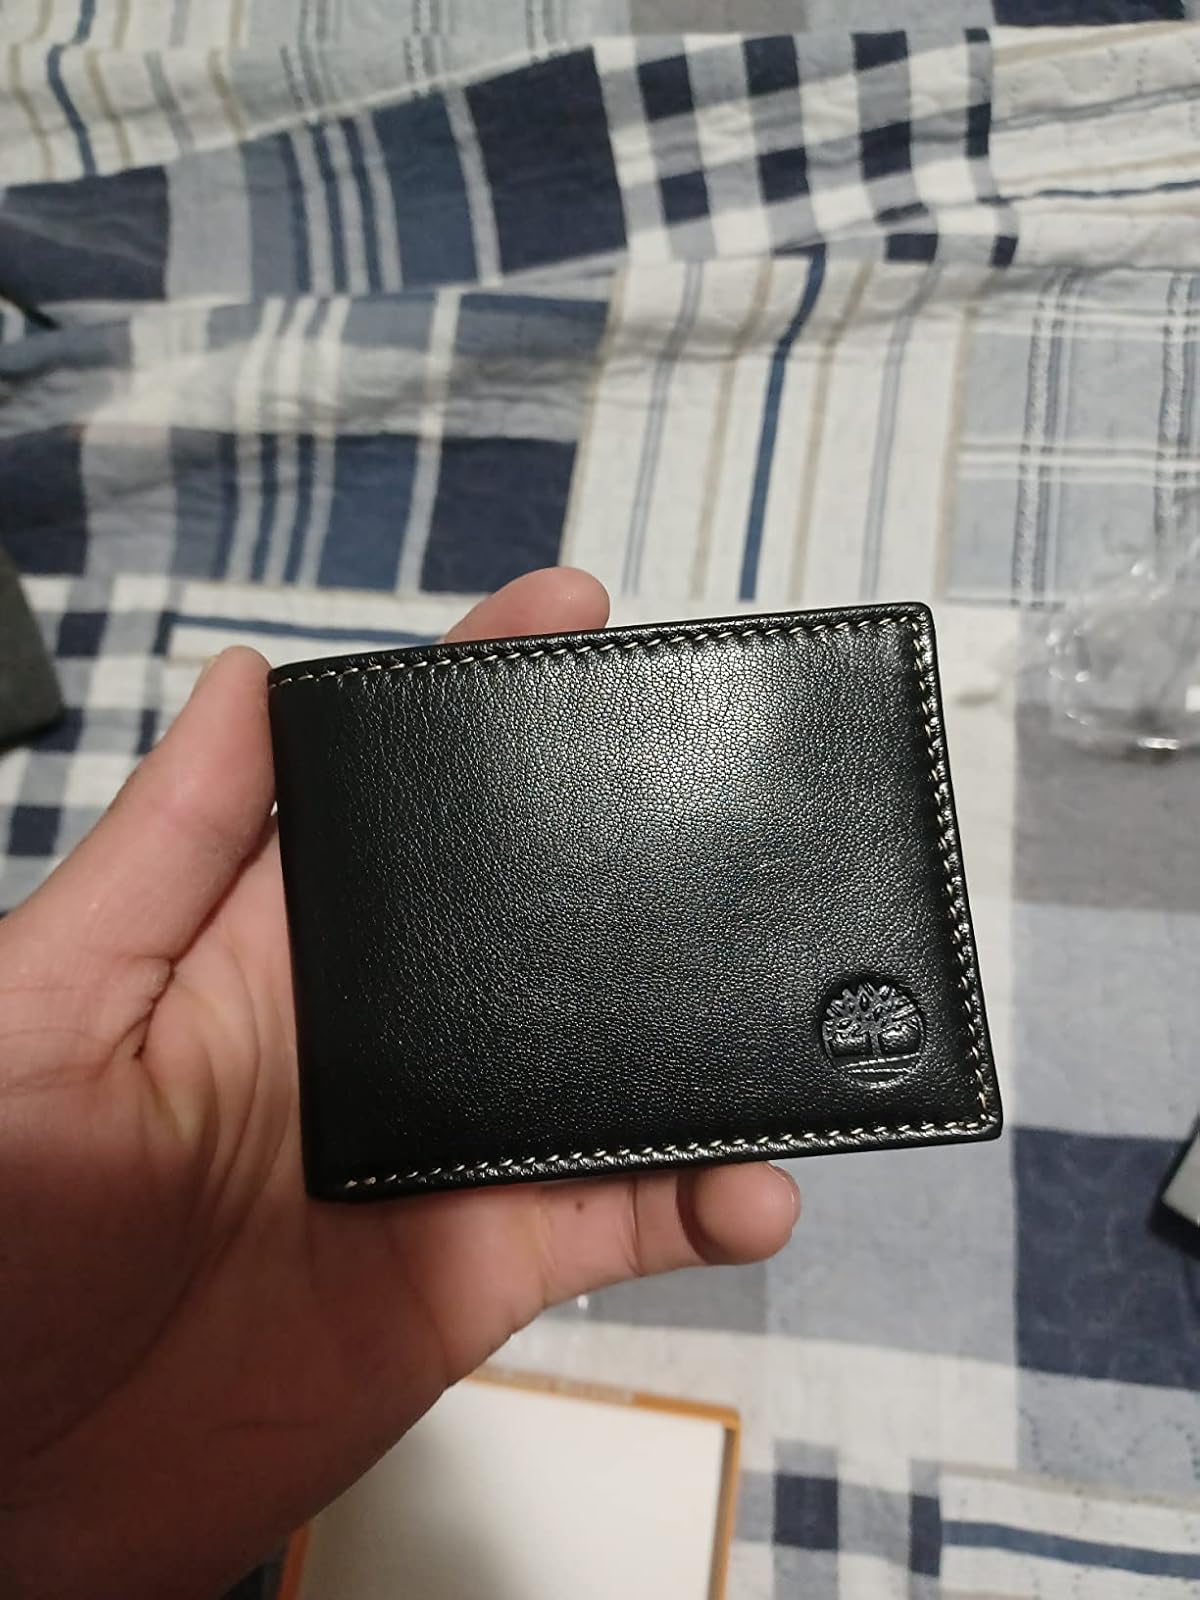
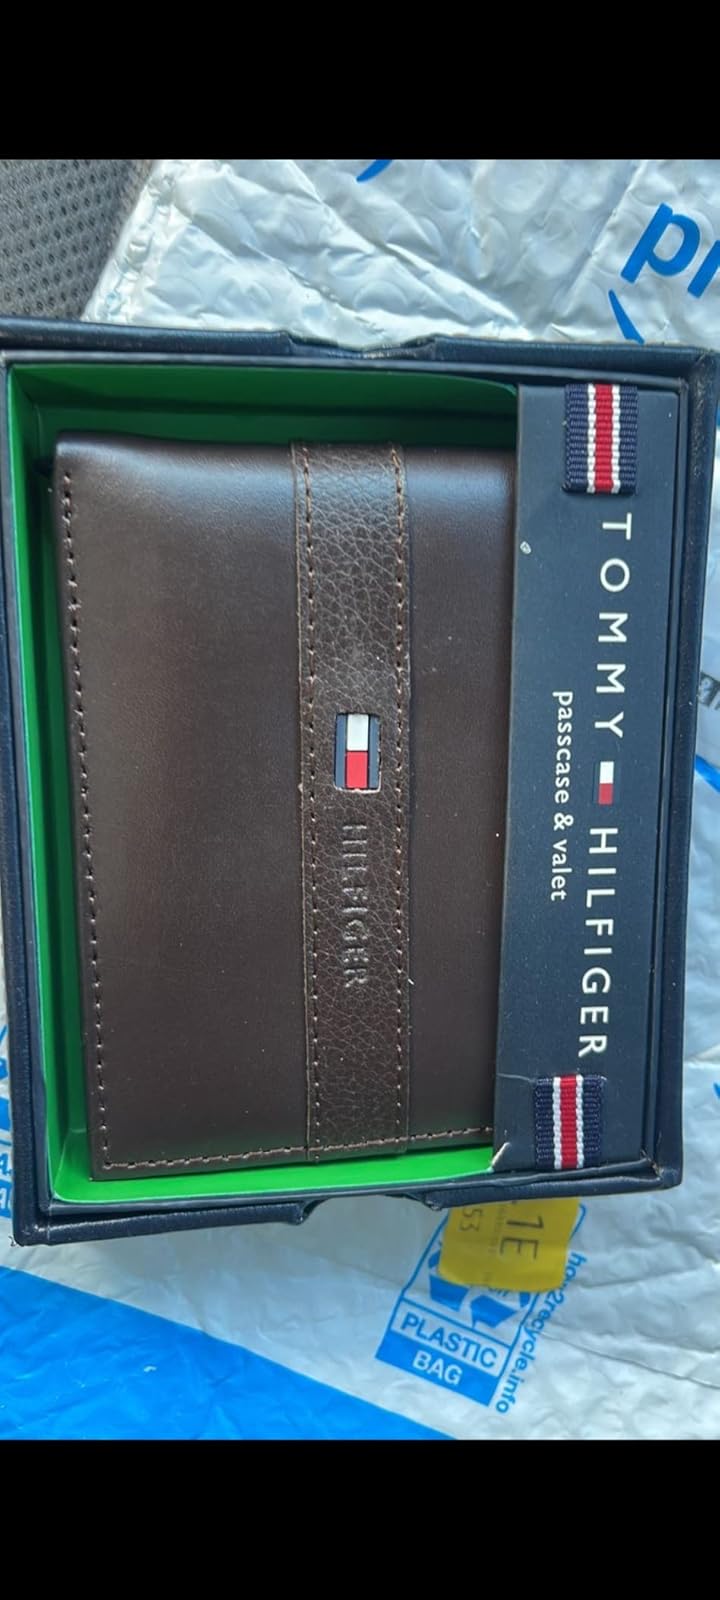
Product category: accessories_wallet
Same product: no